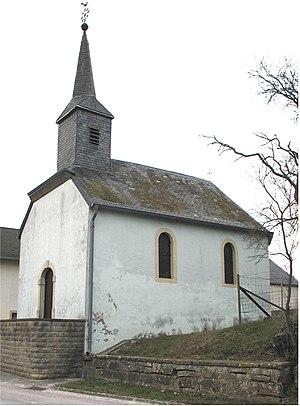
Zittig est une section de la commune luxembourgeoise de Bech située dans le canton d'Echternach.